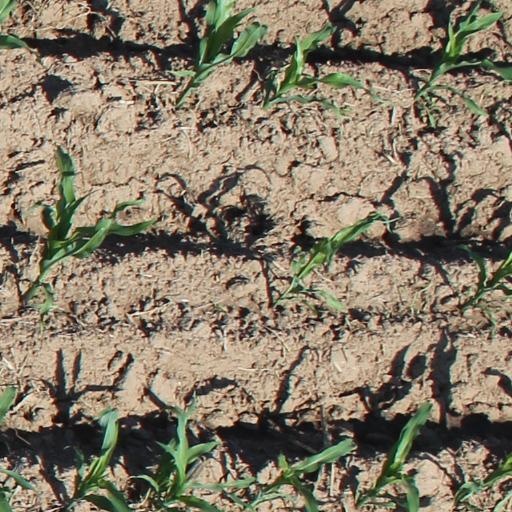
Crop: maize; corn